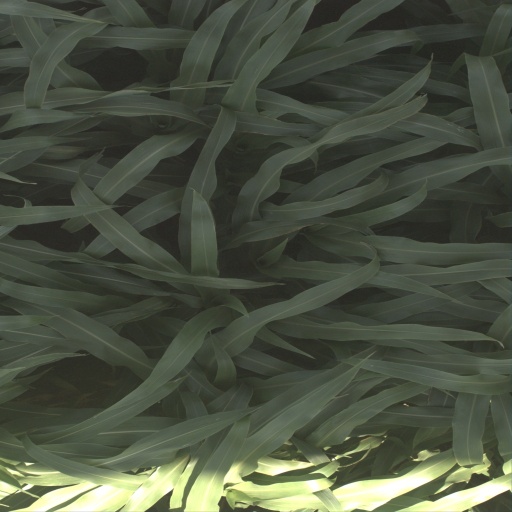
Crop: sorghum